Otto Hesselbom

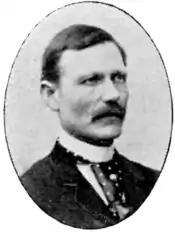
Otto Hesselbom, from the "Svenskt Porträttgalleri XX"

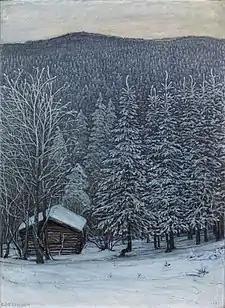
"Skymning" (1903)

Hesselbom was born at Ånimskogs parish in Dalsland, Sweden. His father was a farmer who held several offices in the local village, but died in 1854, when Otto was only six. His mother attempted to maintain the farm for several years, but was eventually unsuccessful. Hesselbom suffered from a condition that gave him random muscular spasms and was physically unsuited to farm labor. In 1868, he went to Stockholm to attend the Tekniska Skolan and learn a trade. He discovered that he had a talent for art, but financial difficulties prevented him from completing his studies. He was able to find a position with the Swedish Evangelical Mission and stay at their shelter. This led to two years of study at their mission school.